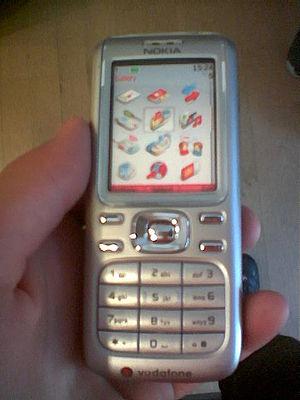
Photo d'un nokia 6234